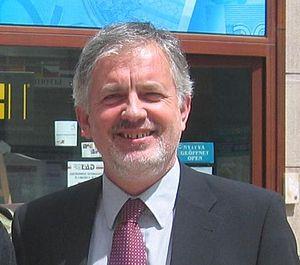
Zsolt Páva, né le 30 octobre 1955 à Pécs, est un homme politique hongrois, bourgmestre de Pécs depuis une élection partielle en 2009, membre du Fidesz-Union civique hongroise.